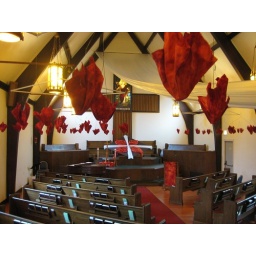
The &amp;quot;wind&amp;quot; overhead stretches the entire length of the sanctuary, from the far wall above the stained glass to just above the entryway.